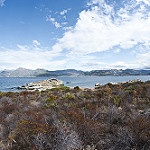
Label: sea